Sir William Russell, 2nd Baronet

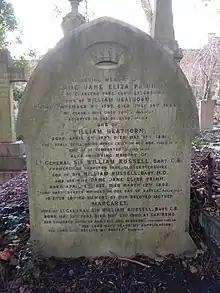
Tombstone at Highgate Cemetery (West side)

Russell entered the army as a Cornet in 1841, became a Lieutenant in February 1846, a captain in April 1857, a Major in August 1857, a lieutenant-colonel in November 1858, and colonel in July 1863.